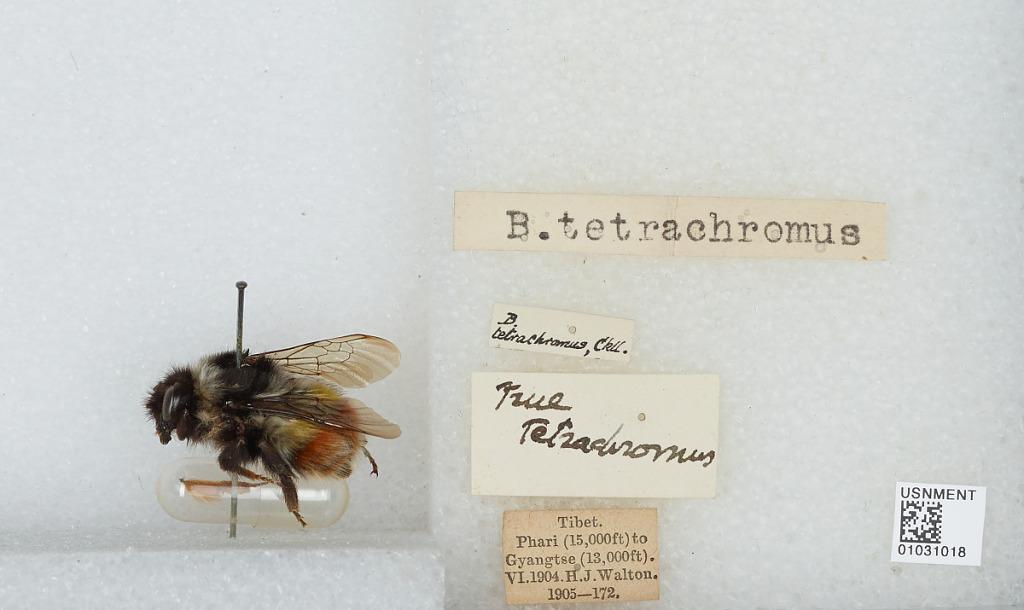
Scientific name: Bombus (Melanobombus) rufofasciatus Smith
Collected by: H. Walton
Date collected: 1904-6-1
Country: China
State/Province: Tibet Autonomous Region
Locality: Phari to Gyangtse